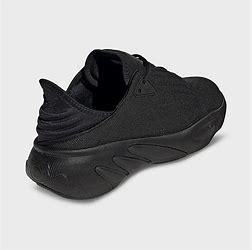
Brand: Adidas
Model: Adifom Sltn